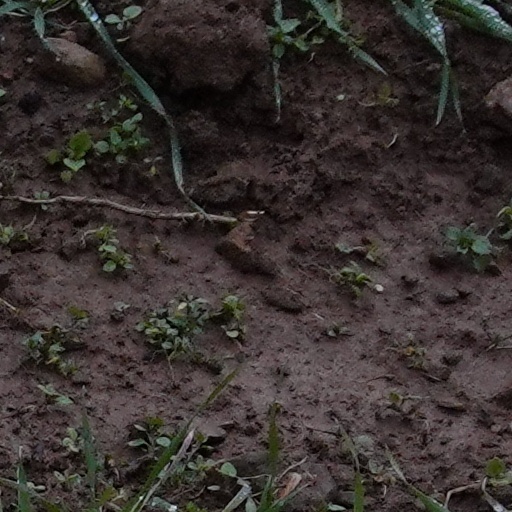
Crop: wheat